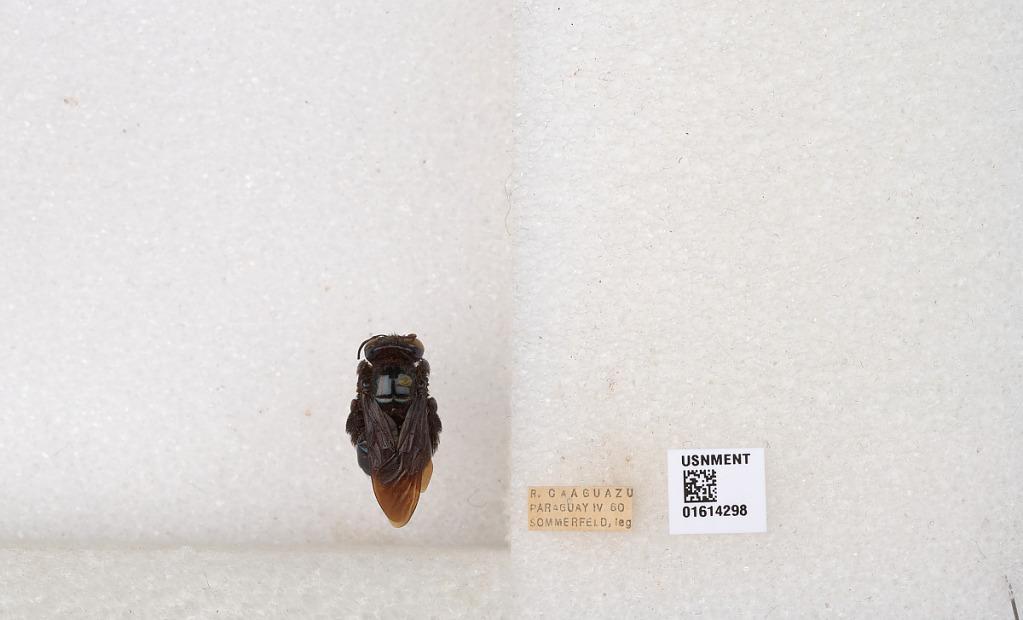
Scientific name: Xylocopa (Schonnherria) macrops Lepeletier
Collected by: C. Soegiarto
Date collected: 1960-4-1
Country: Paraguay
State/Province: Quinto
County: Caaguazu
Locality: R. Caaguazu